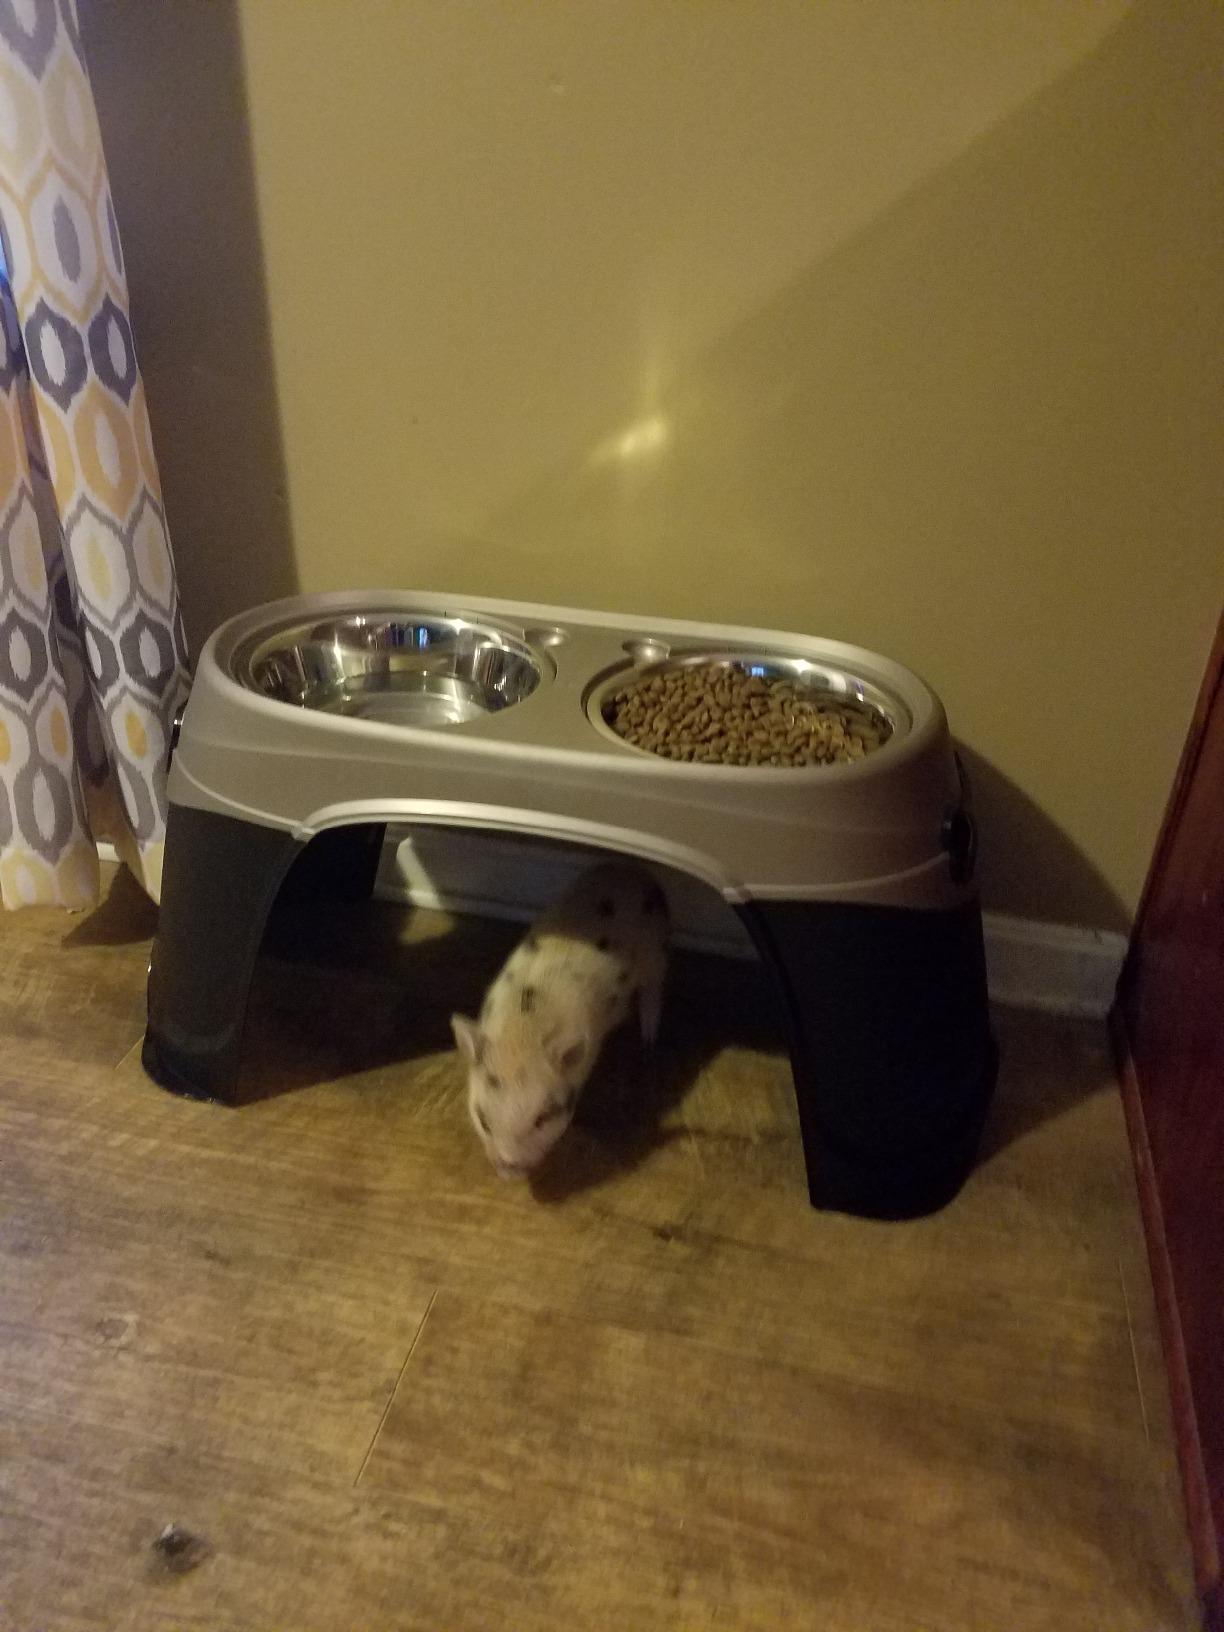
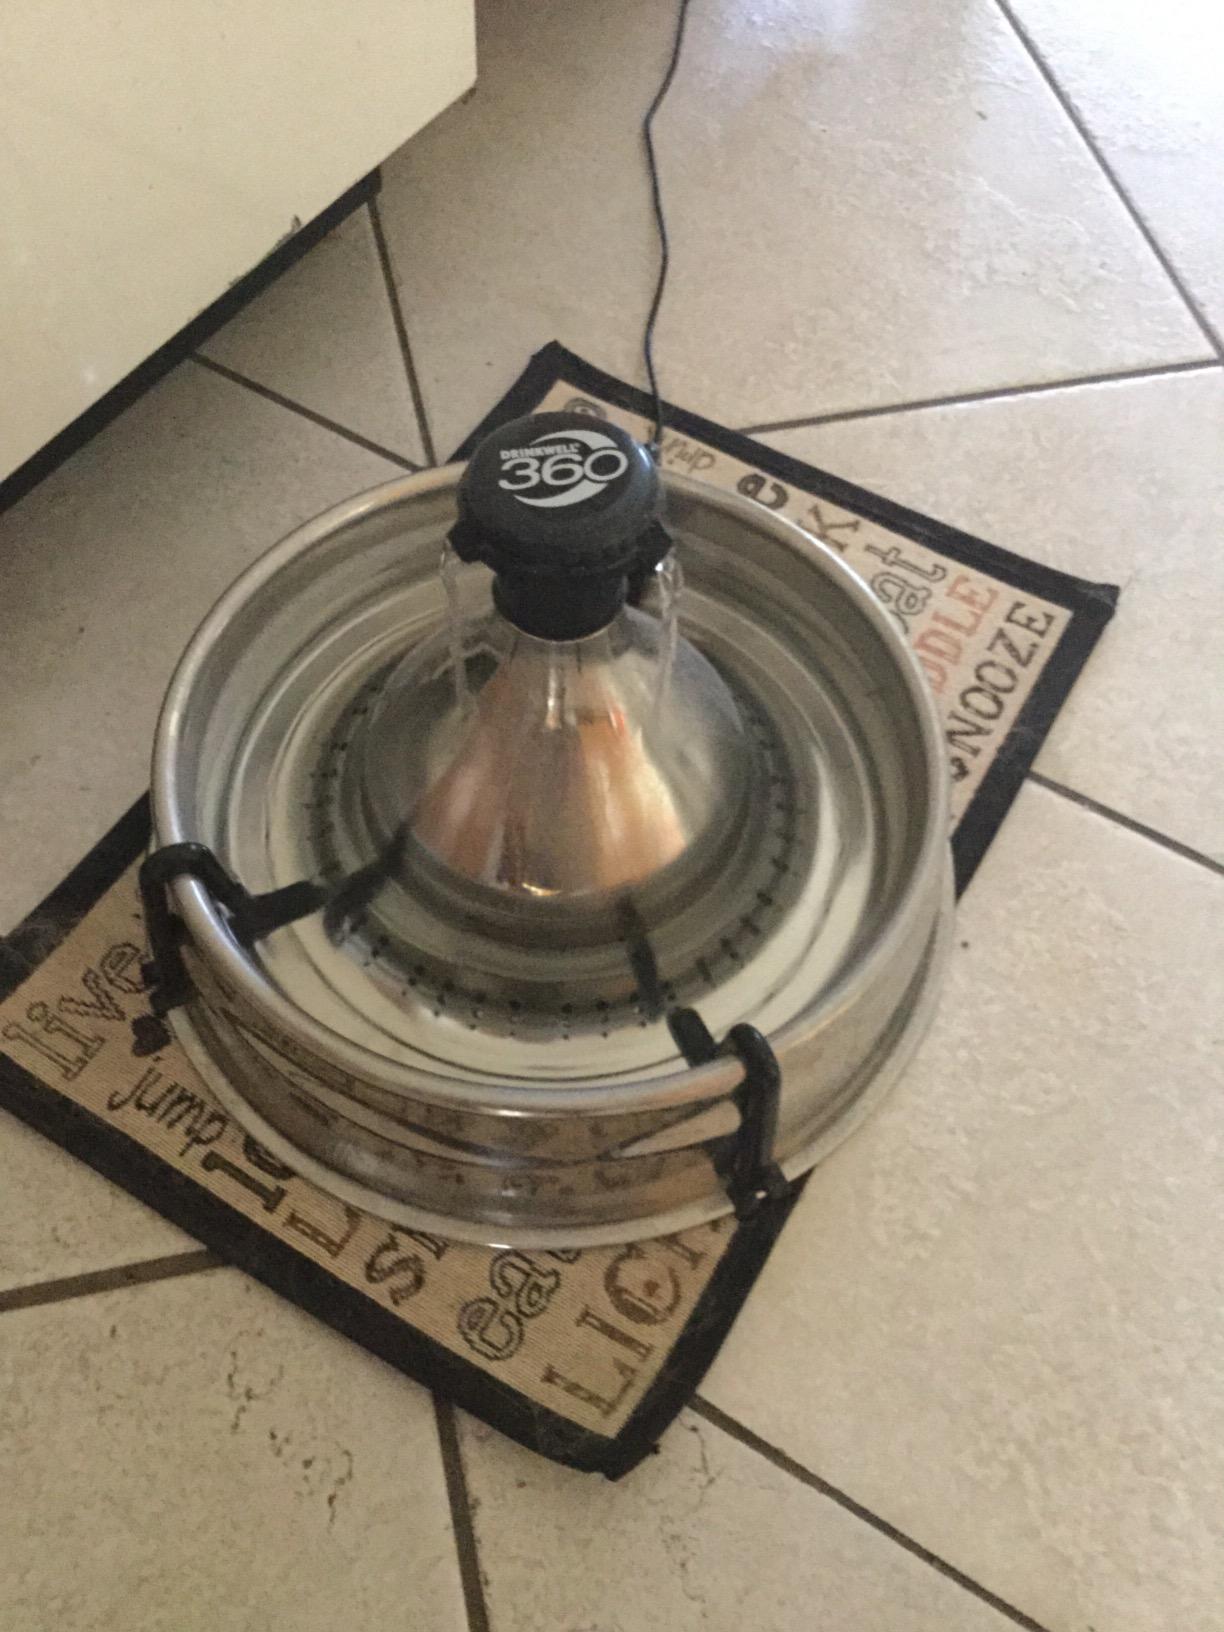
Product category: items_bowl
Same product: no